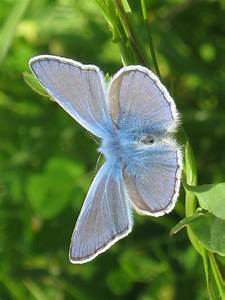
Label: farfalla